Grand Lodge of New York

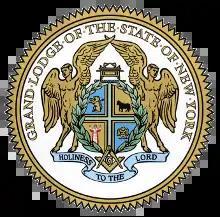

The Grand Lodge of New York, officially the Grand Lodge of Free and Accepted Masons of the State of New York, is the largest and oldest of several organizations of Freemasons that are based in the U.S. state of New York. The offices of the Grand Lodge are located at Masonic Hall in New York City.